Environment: real
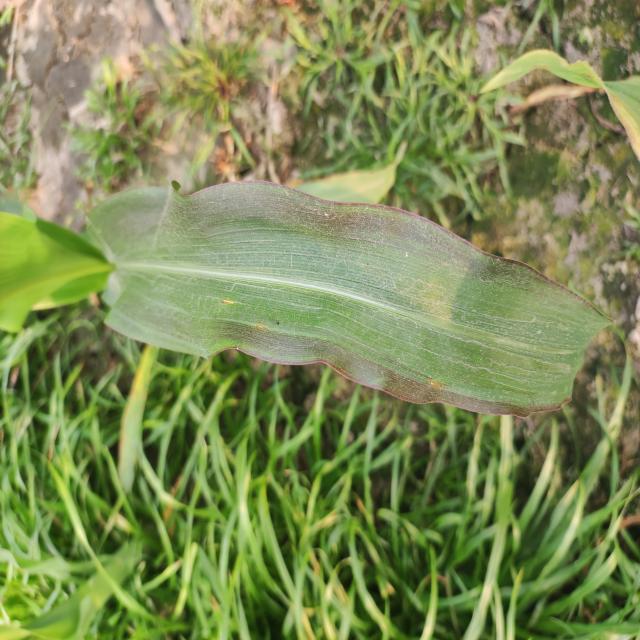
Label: phosphorus_deficiency